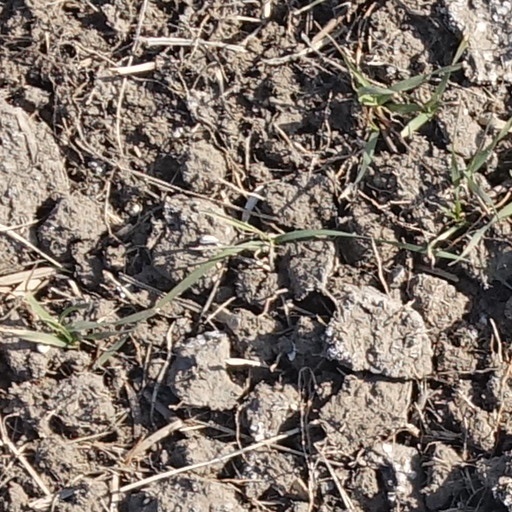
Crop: wheat